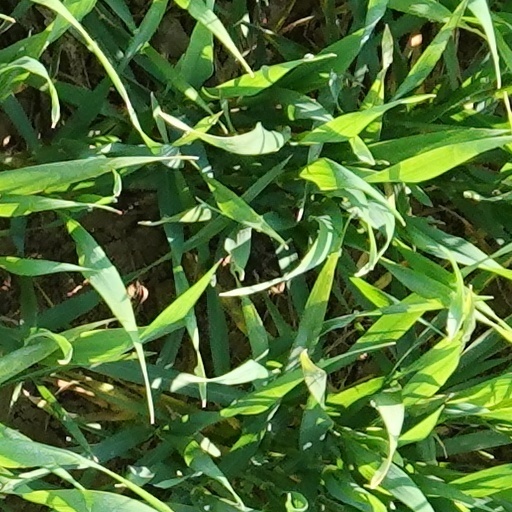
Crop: wheat